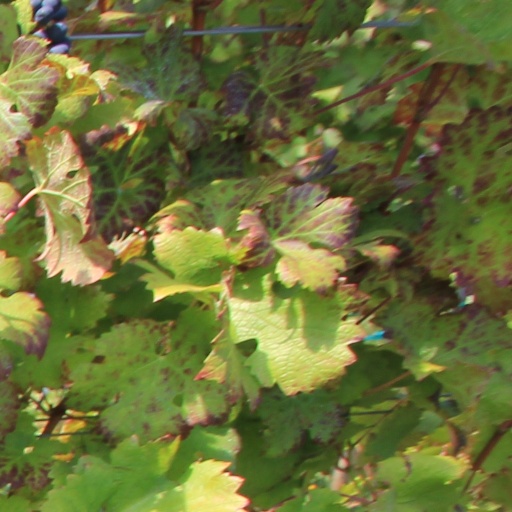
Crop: grape